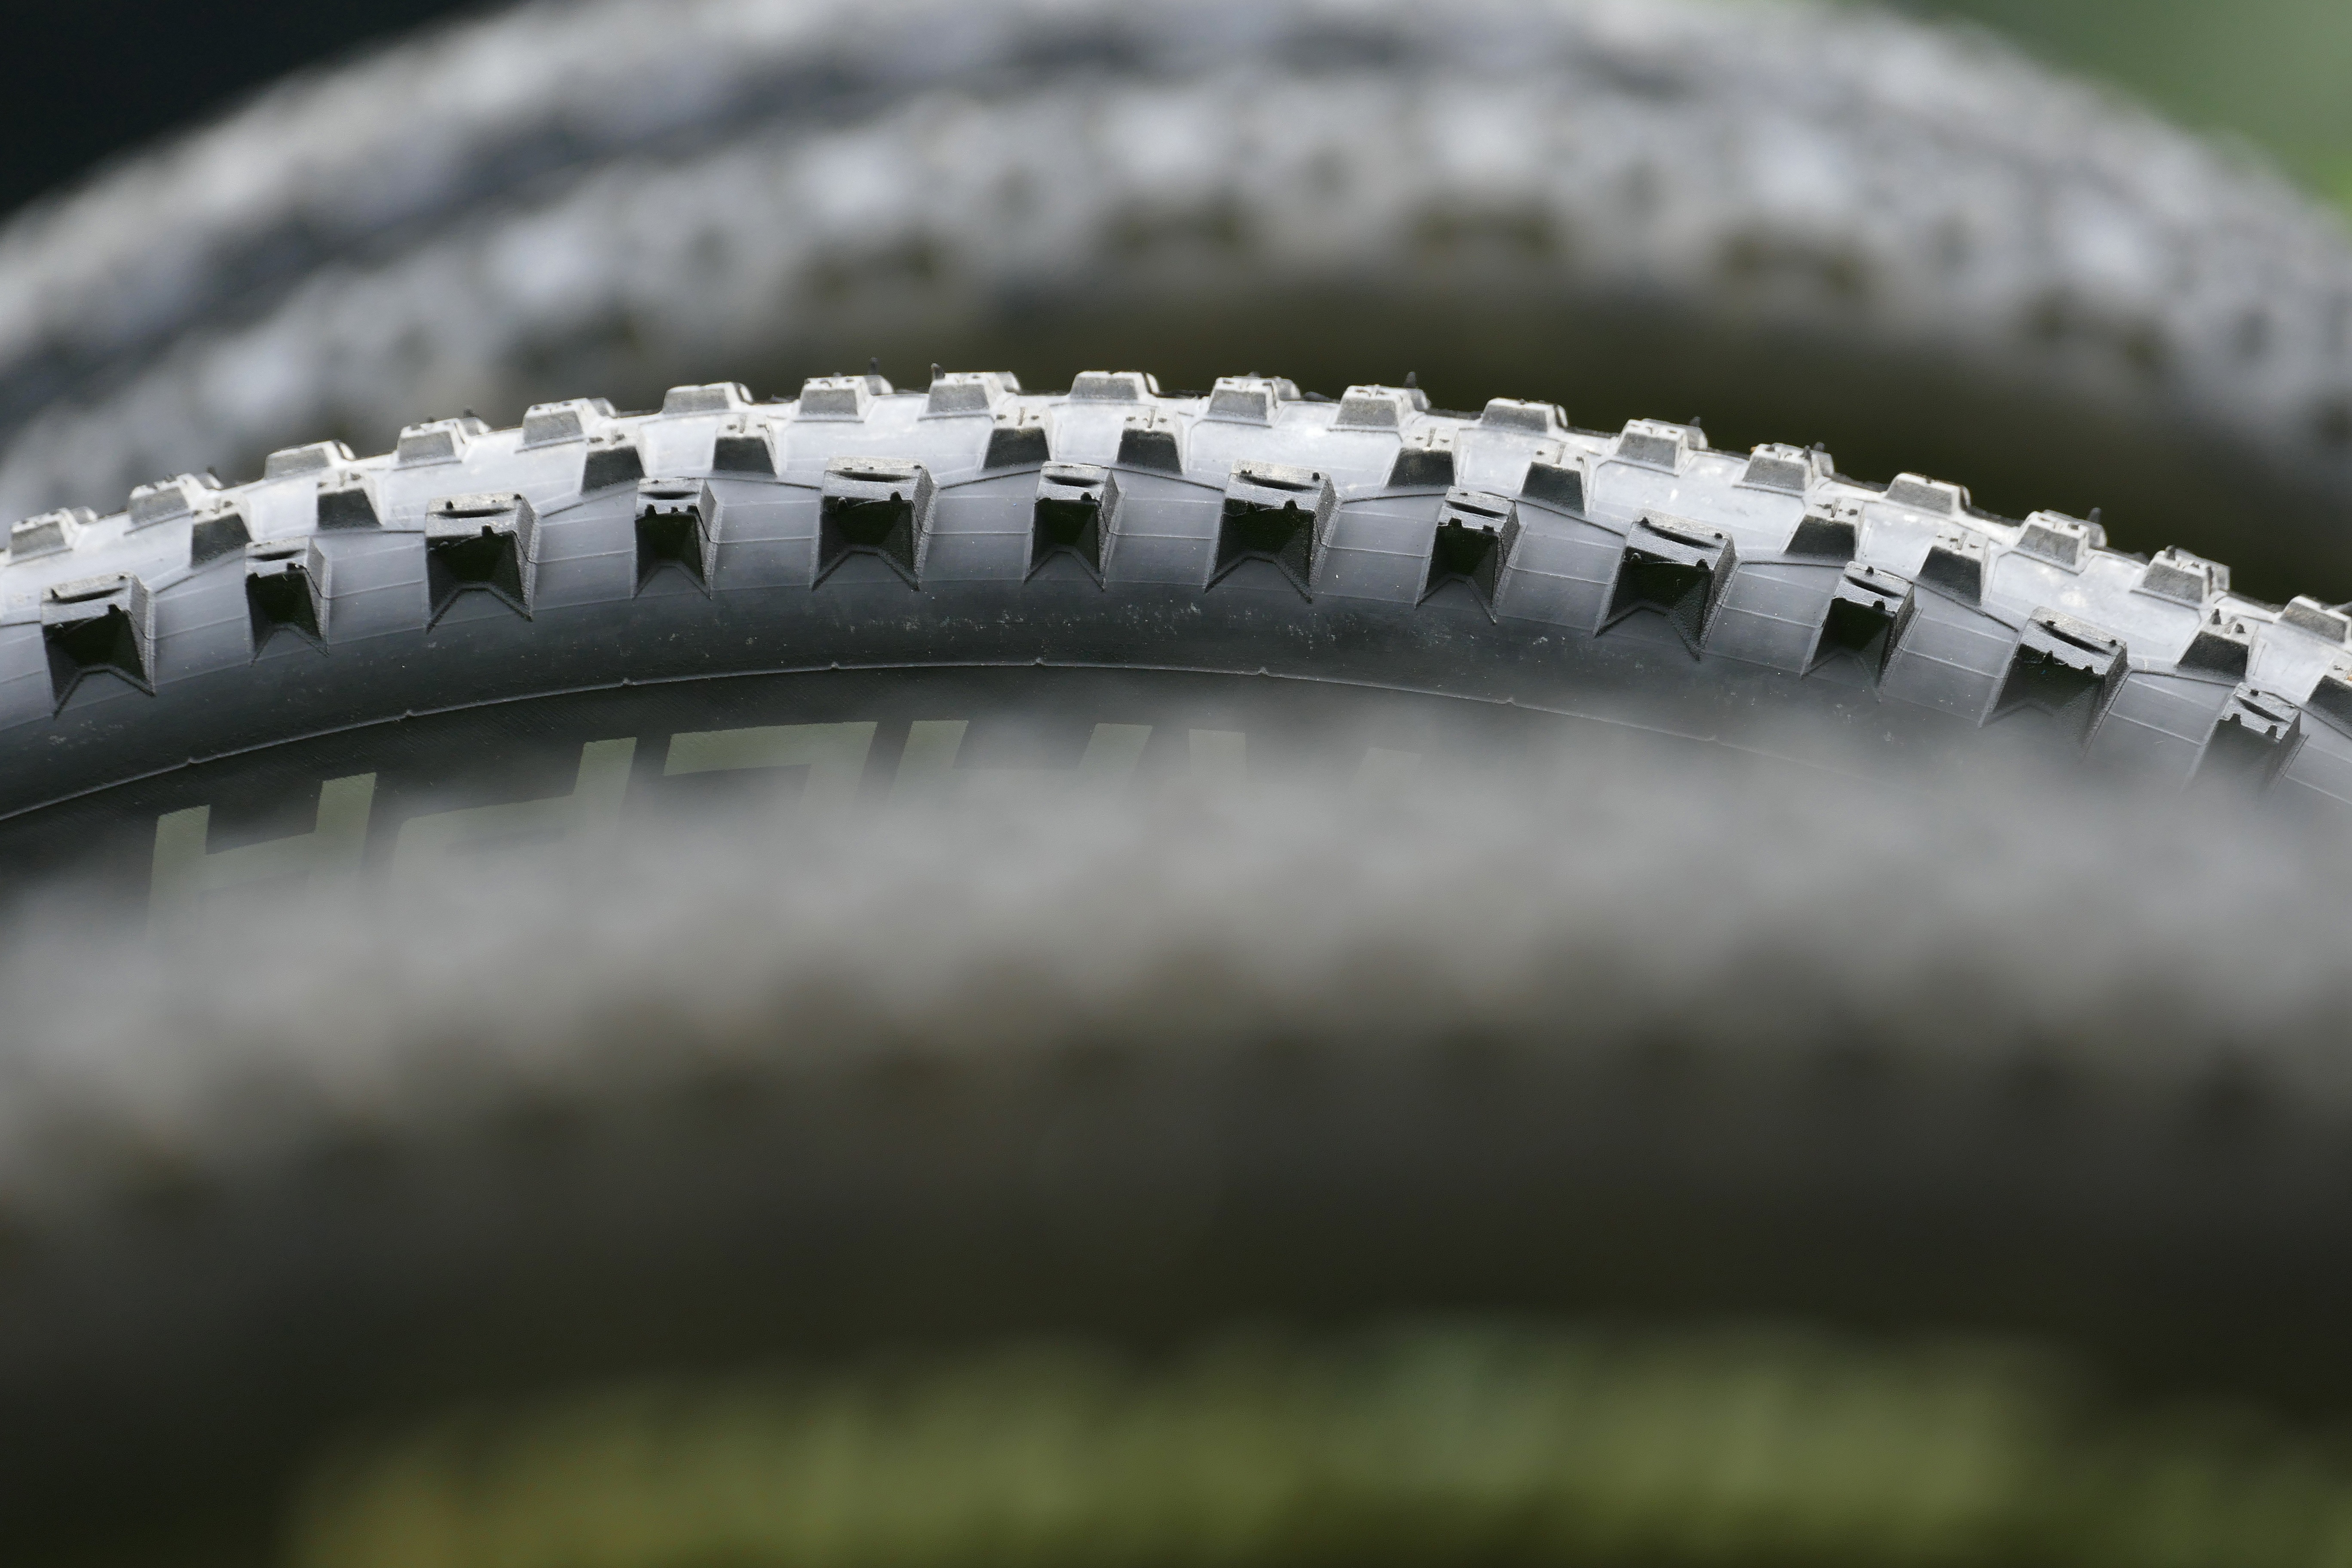
sport, wheel, bike, profile, tire, sports equipment, mountain bike, close up, cycling, sporty, detail, macro photography, mature, automotive tire